Milrose Munce and the Den of Professional Help

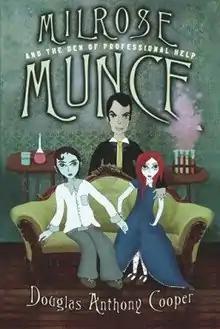
First edition

Milrose Munce and the Den of Professional Help is a 2007 young adult novel by Douglas Anthony Cooper and is his first book in the genre.